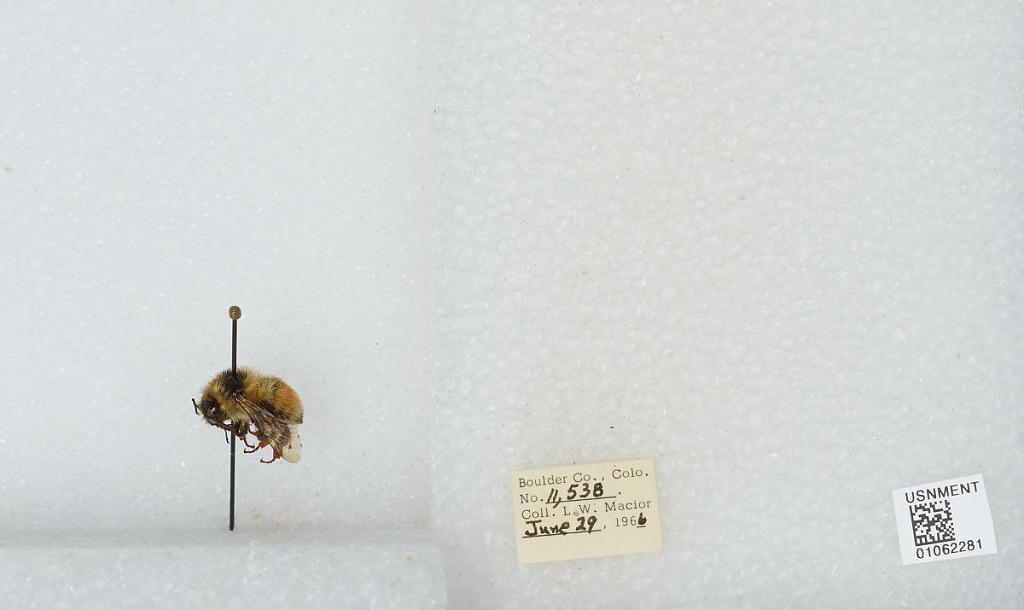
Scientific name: Bombus (Pyrobombus) bifarius Cresson
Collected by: L. Macior
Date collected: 1966-6-29
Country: United States
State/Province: Colorado
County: Boulder
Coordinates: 40.0017, -105.308